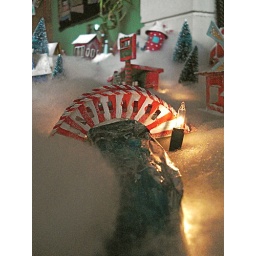
Like a bridge over resin water